Antti Jokinen

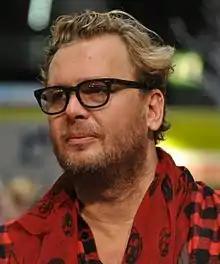
Jokinen in 2013

Antti Juhanpoika Jokinen (born 26 April 1968) is a Finnish music video and film director as well as a former college basketball player. He is married to actress Krista Kosonen.